Modernism in the Catholic Church

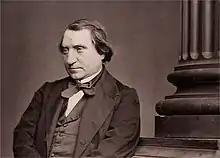
Ernest Renan

In 1863, Ernest Renan published (Life of Jesus). Renan had trained for the priesthood before choosing a secular career as a philologist and historian. His book described Jesus as – a man, no doubt extraordinary, but only a man. The book was very popular, but cost him his chair of Hebrew at the Collège de France. Among Renan's most controversial ideas was that "a miracle does not count as a historical event; people believing in a miracle does." Renan's Jesus is a man of simple piety and almost unimaginable charisma whose main historical significance was his legion of followers.